Lilia Merodio Reza

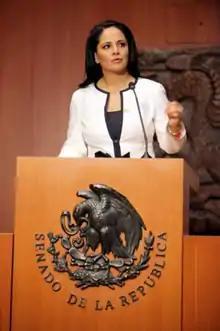

Lilia Guadalupe Merodio Reza (Ciudad Juárez, Chihuahua, September 19, 1978) is a Mexican politician, currently serving in the Senate and representing the state of Chihuahua.